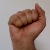
The image shows a hand gesture representing the letter 'A' in Indian Sign Language.